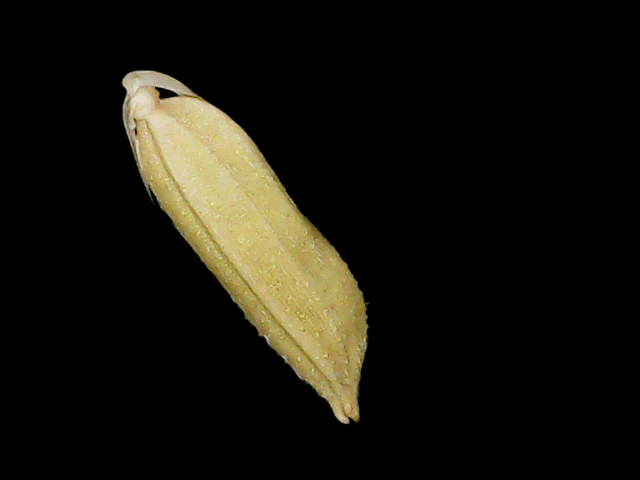
Rice variety: Binadhan07